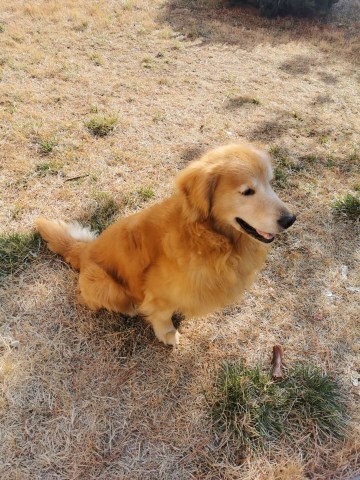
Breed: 5355-n000126-golden_retriever